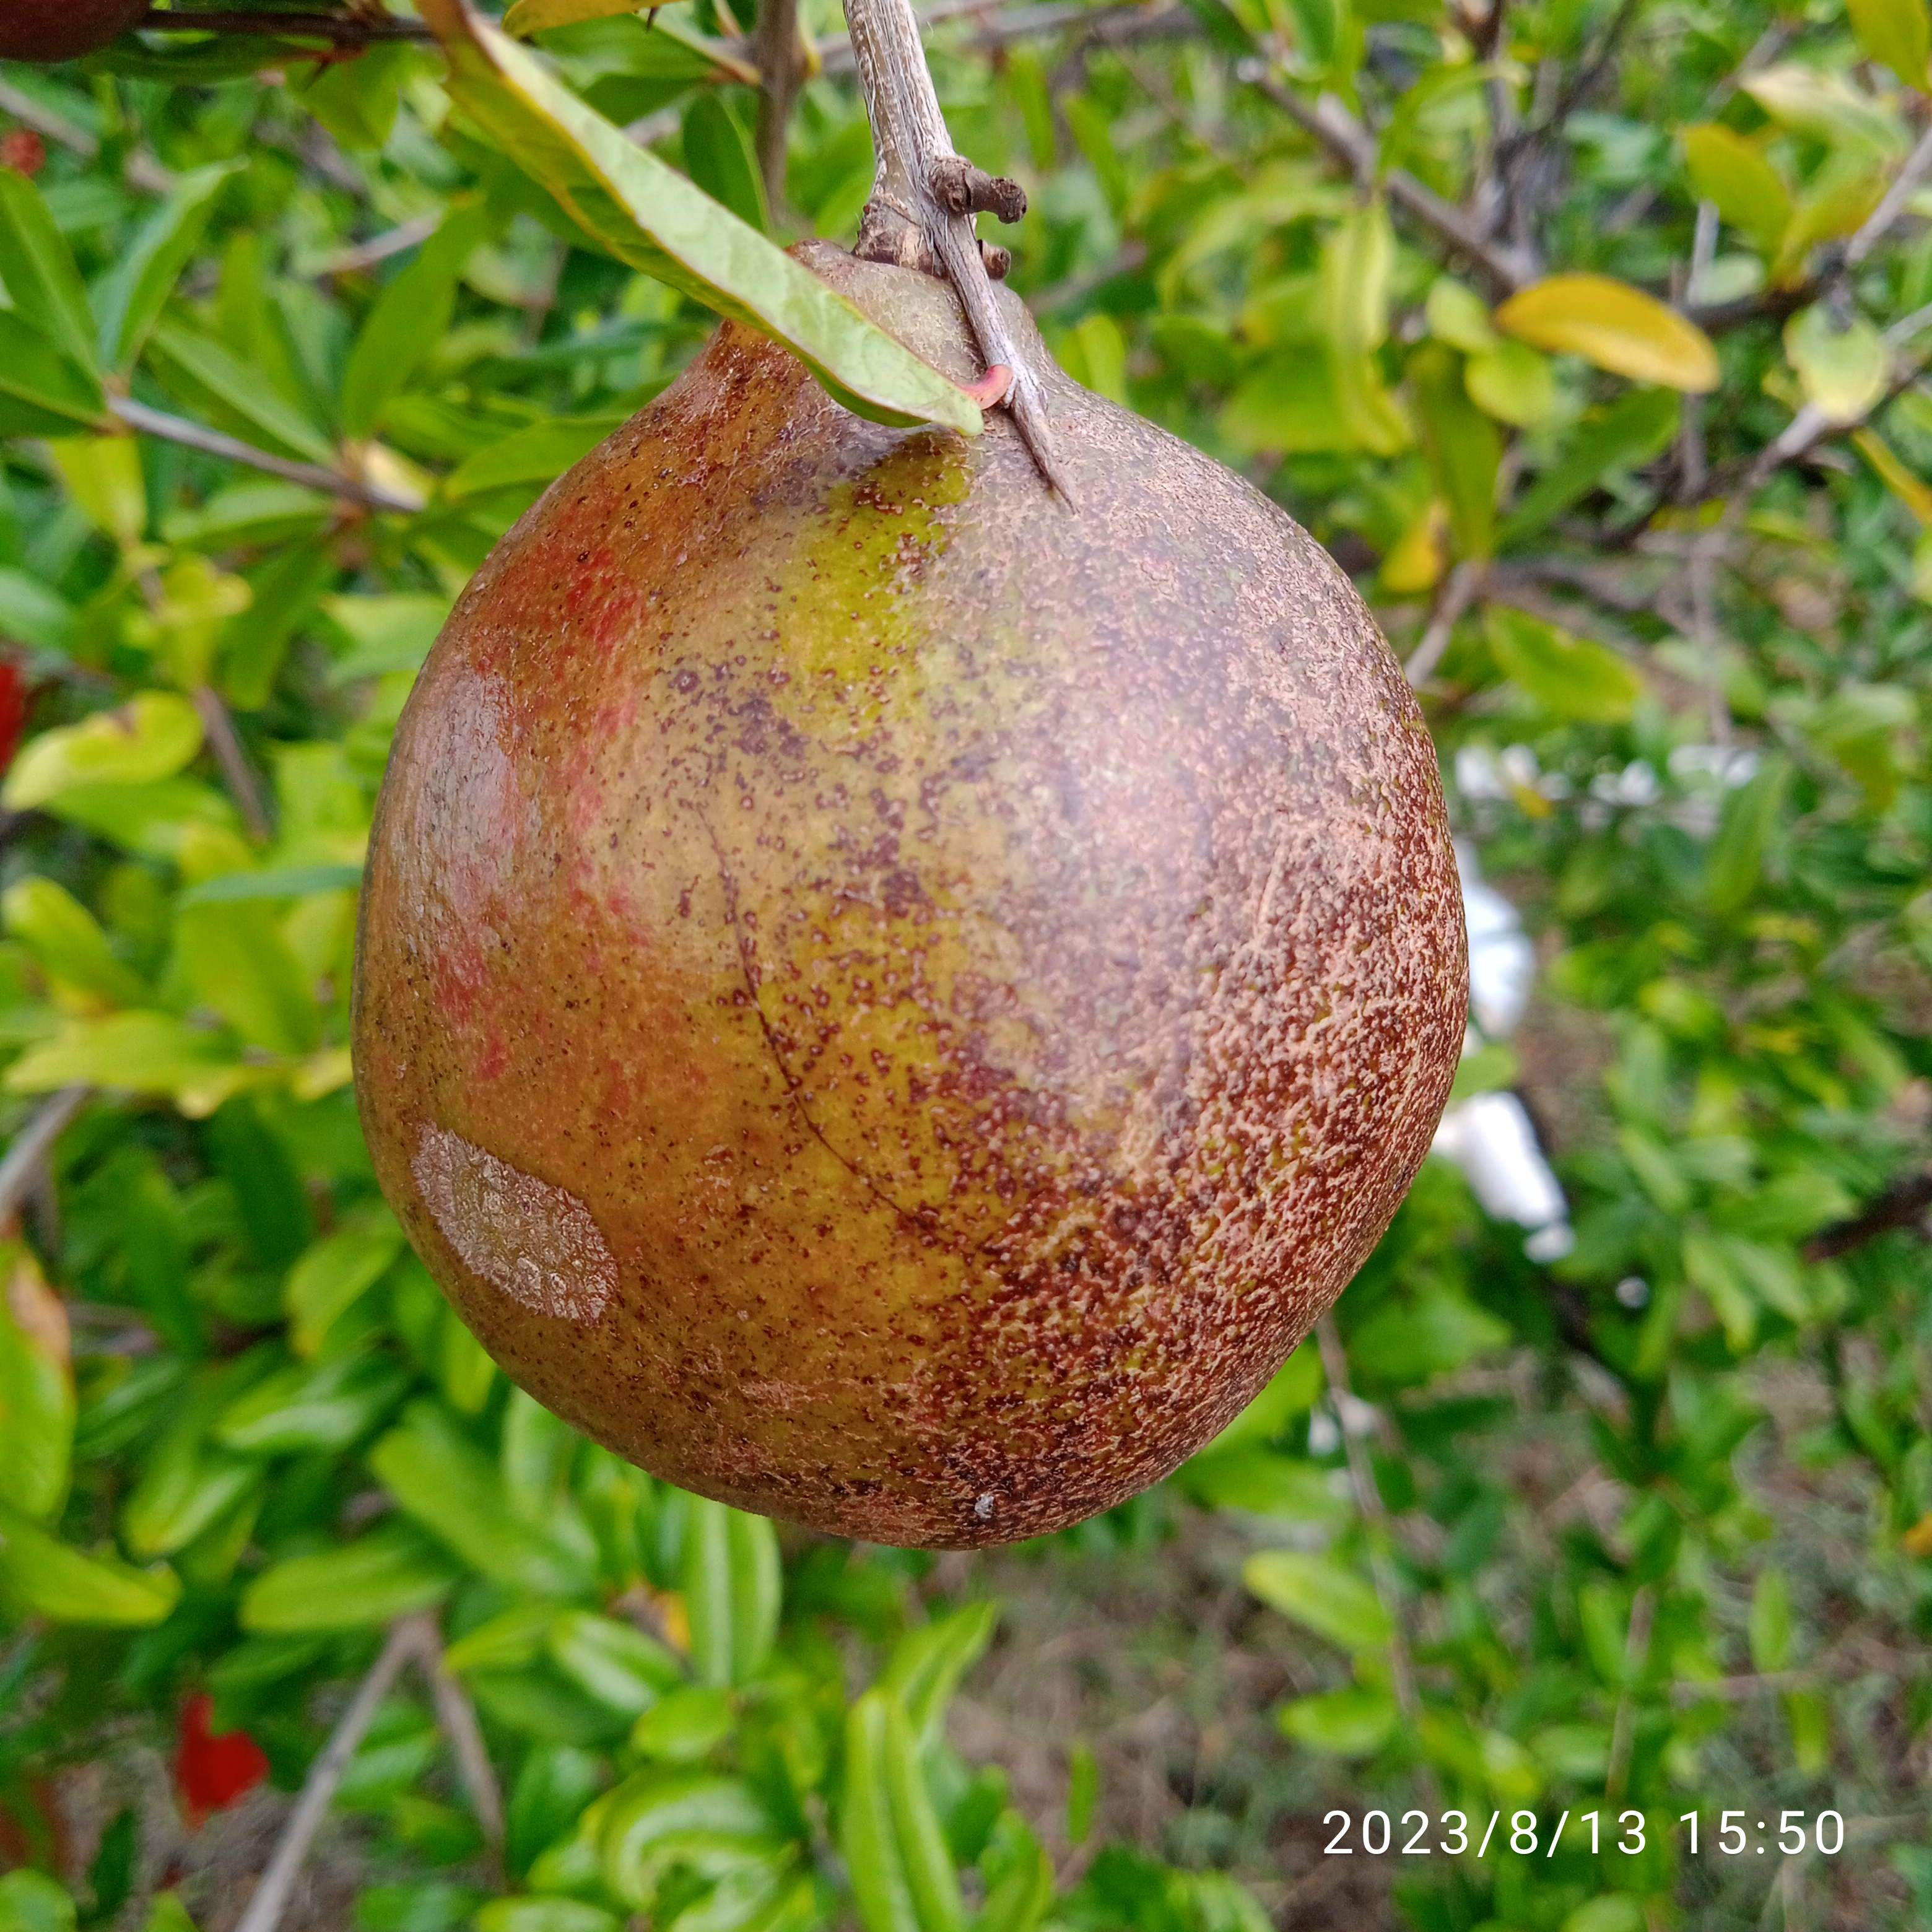
Label: Cercospora